Penstemon heterophyllus

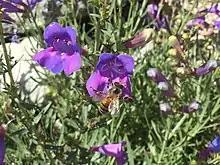
A Western honey bee drinking "Penstemon heterophyllus" nectar

Penstemon heterophyllus is a species of "penstemon" known by the common names bunchleaf penstemon, foothill penstemon, and foothill beardtongue. It is endemic to California.